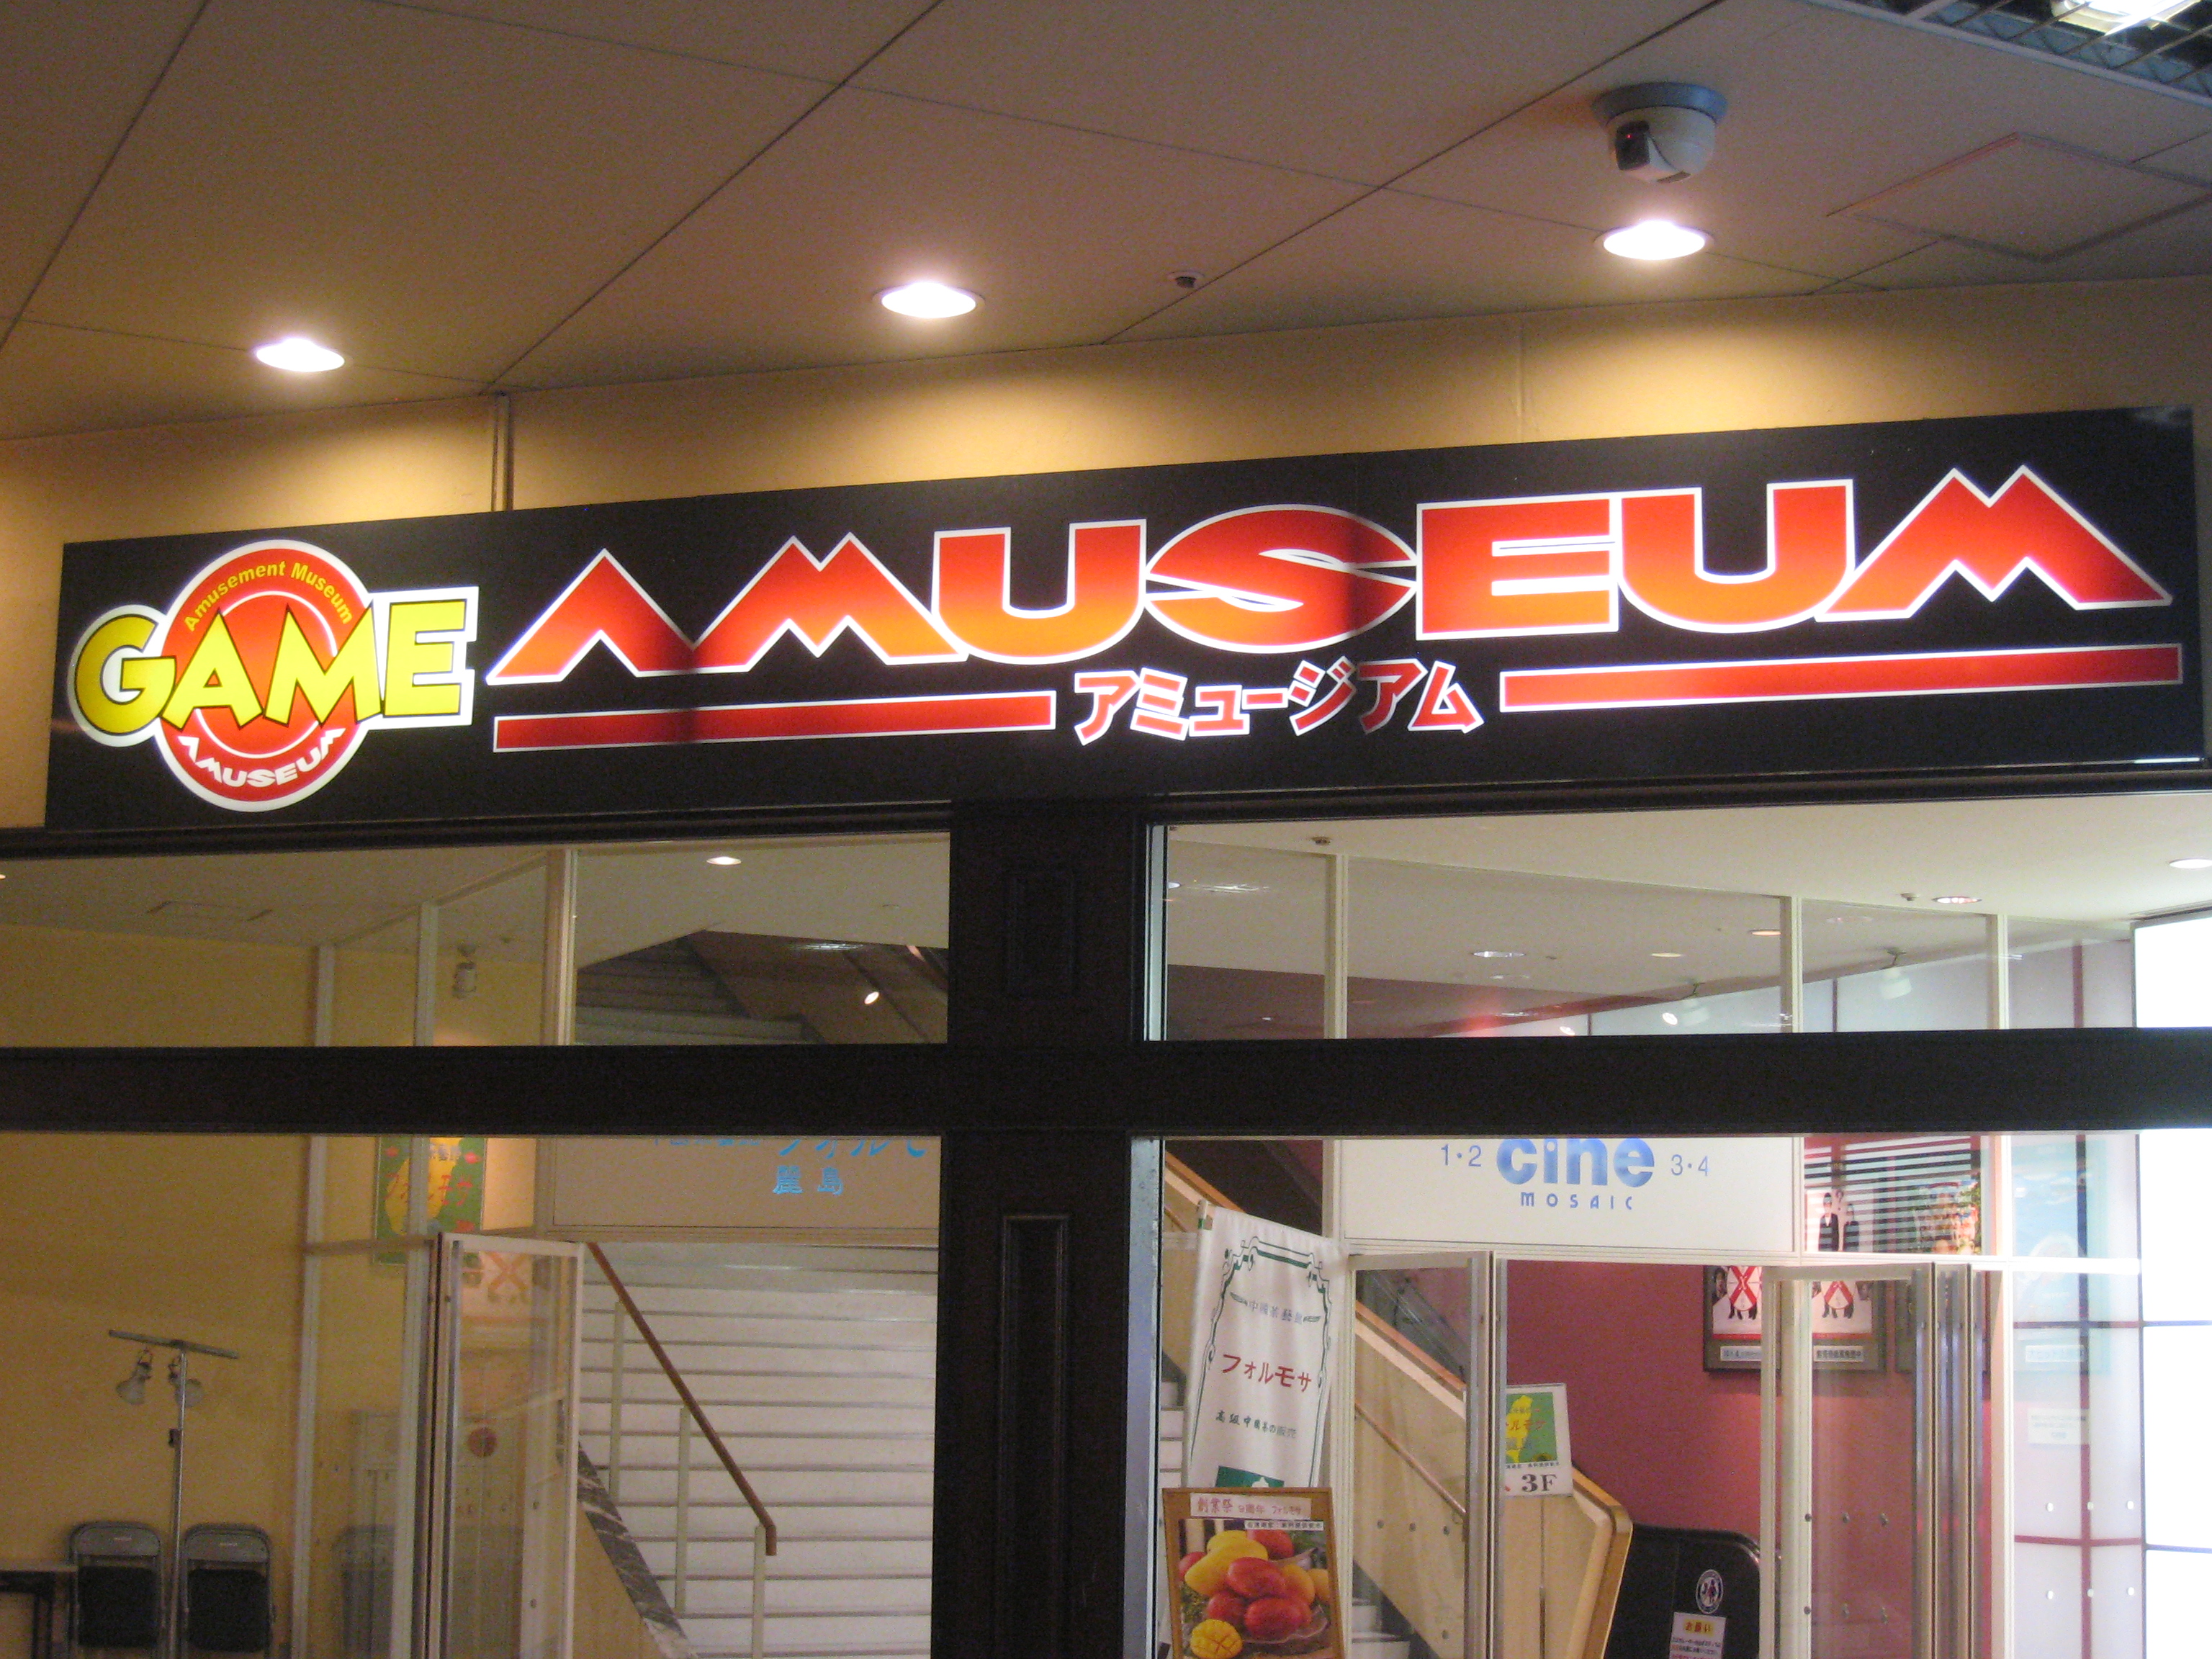
restaurant, advertising, sign, japan, signage, fast food, interior design, neon sign, kobe, food court, fast food restaurant, display device